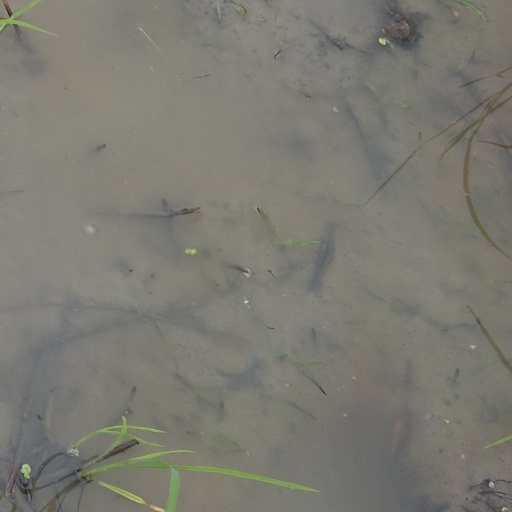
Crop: rice